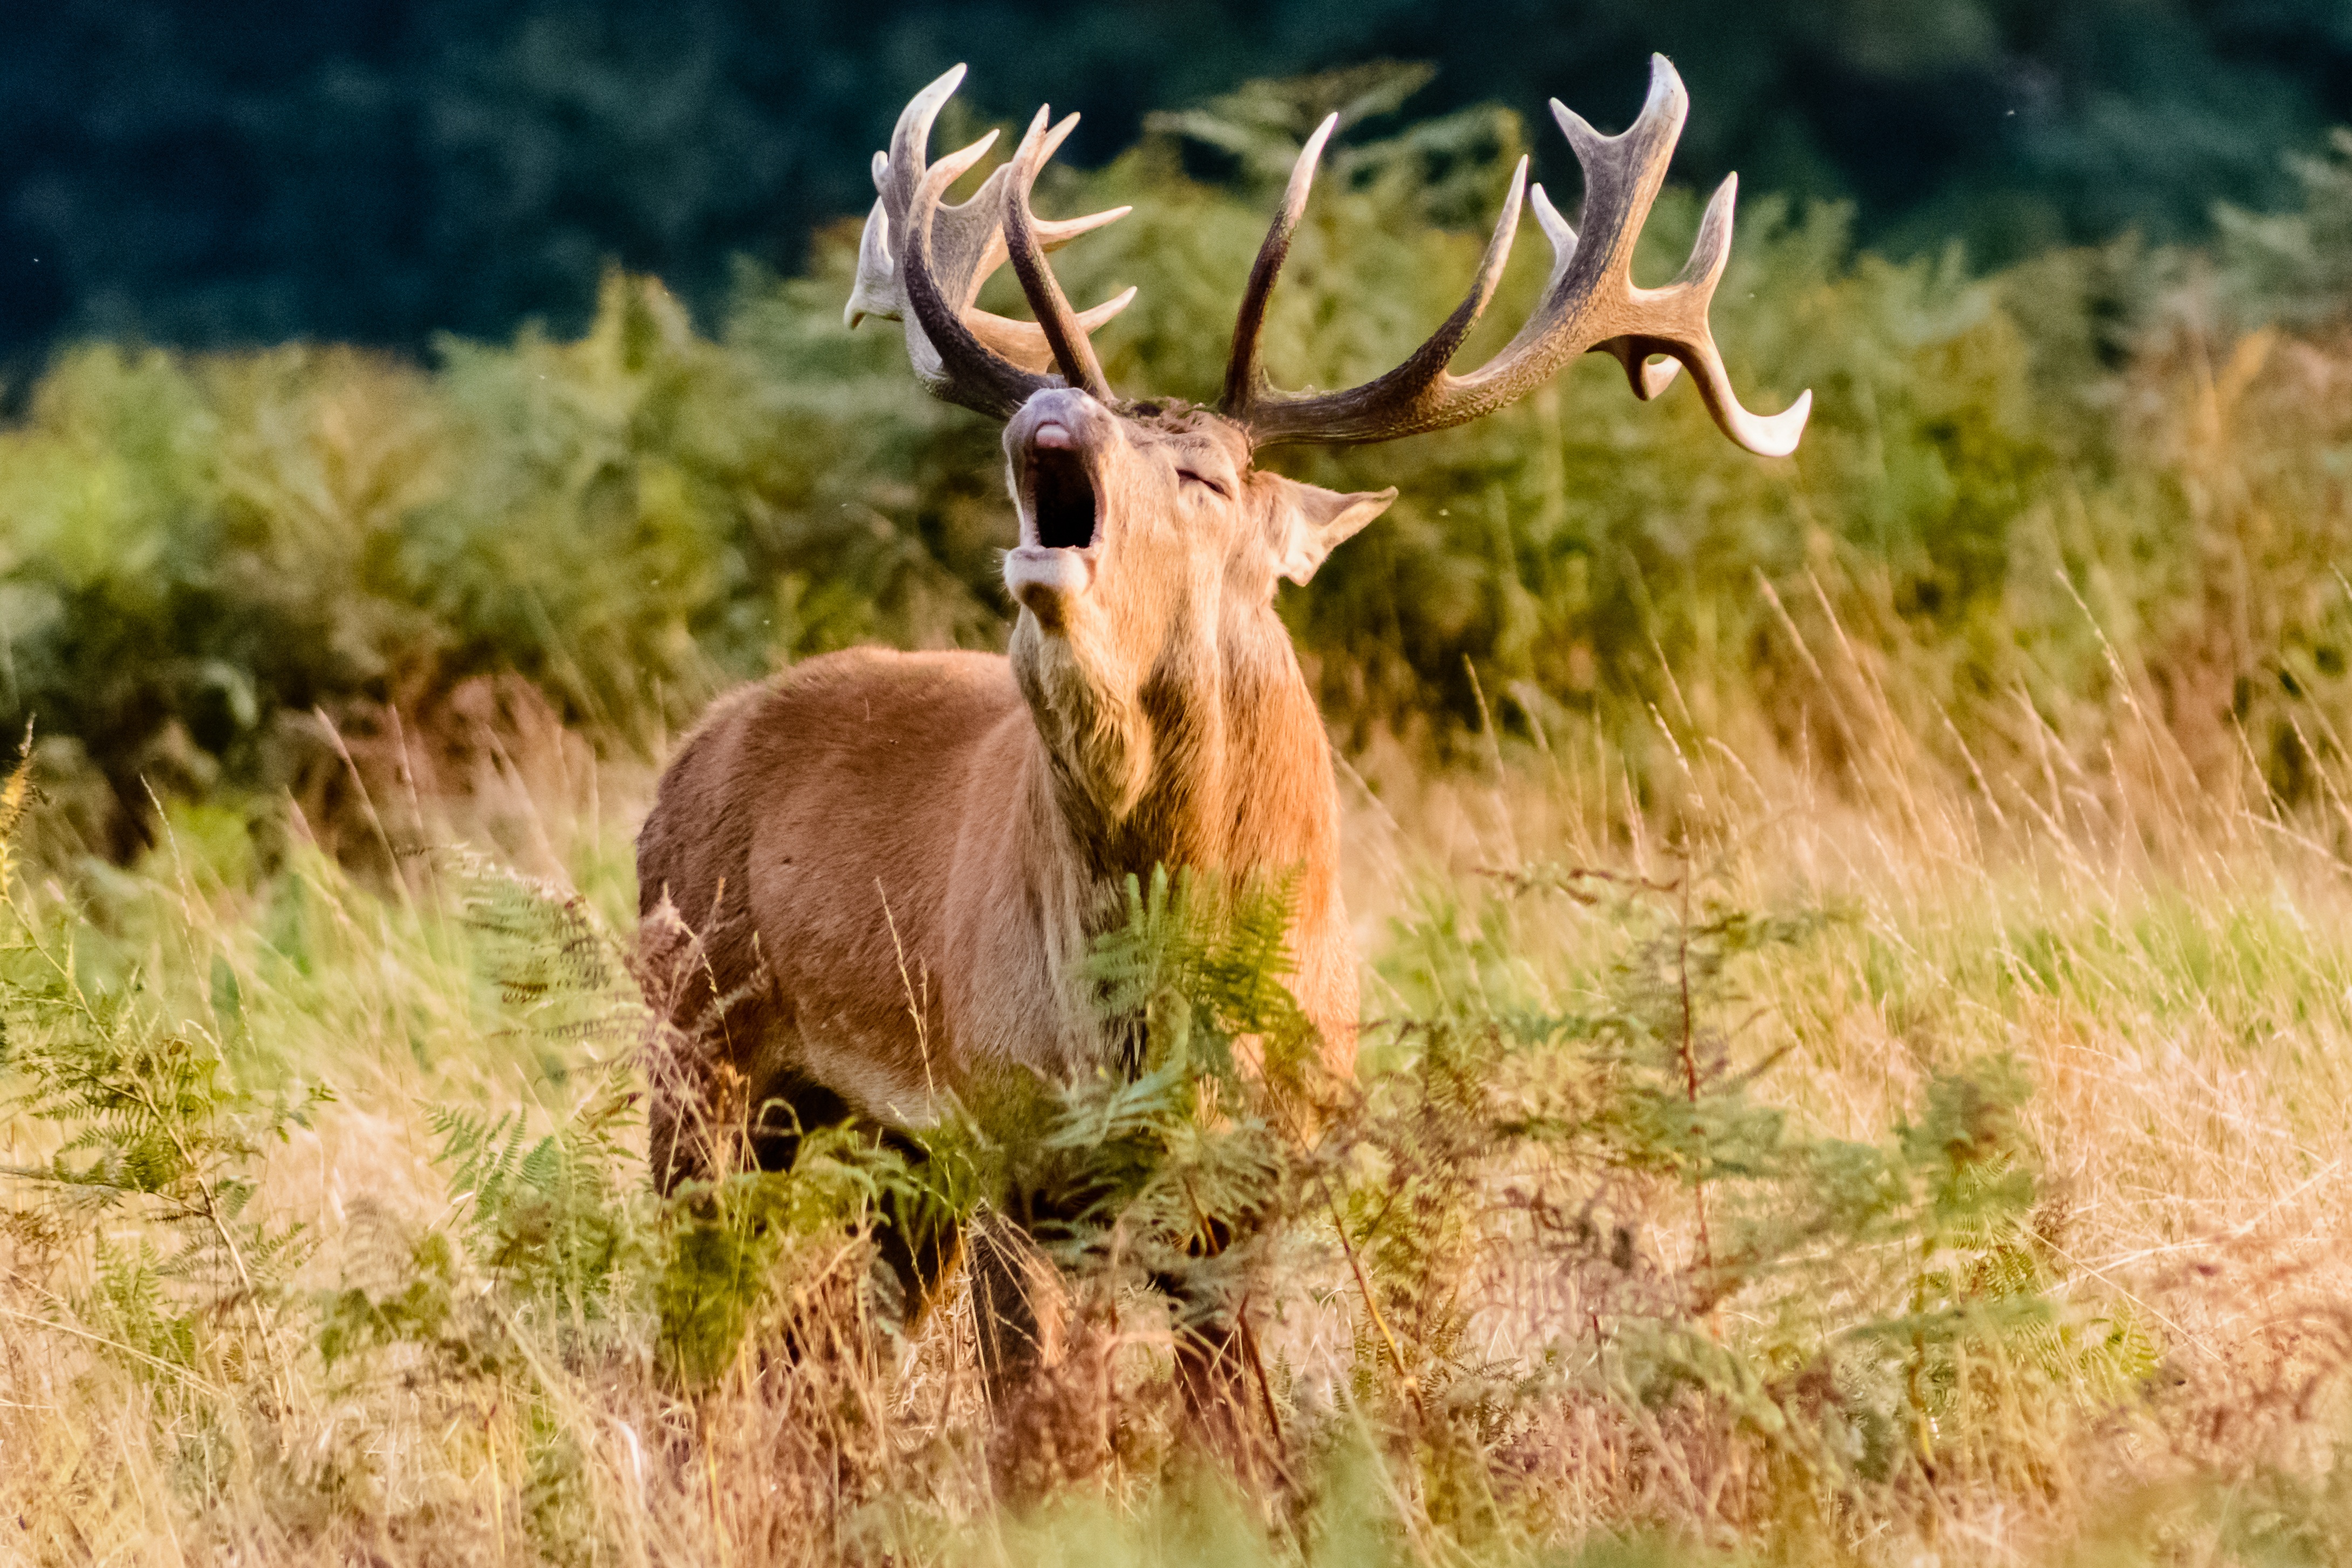
landscape, nature, forest, grass, prairie, morning, fall, animal, male, wildlife, wild, deer, stag, natural, autumn, brown, mammal, colorful, season, fauna, majestic, trees, woods, grassland, vertebrate, big, antlers, hunting, buck, rut, elk, red deer, white tailed deer